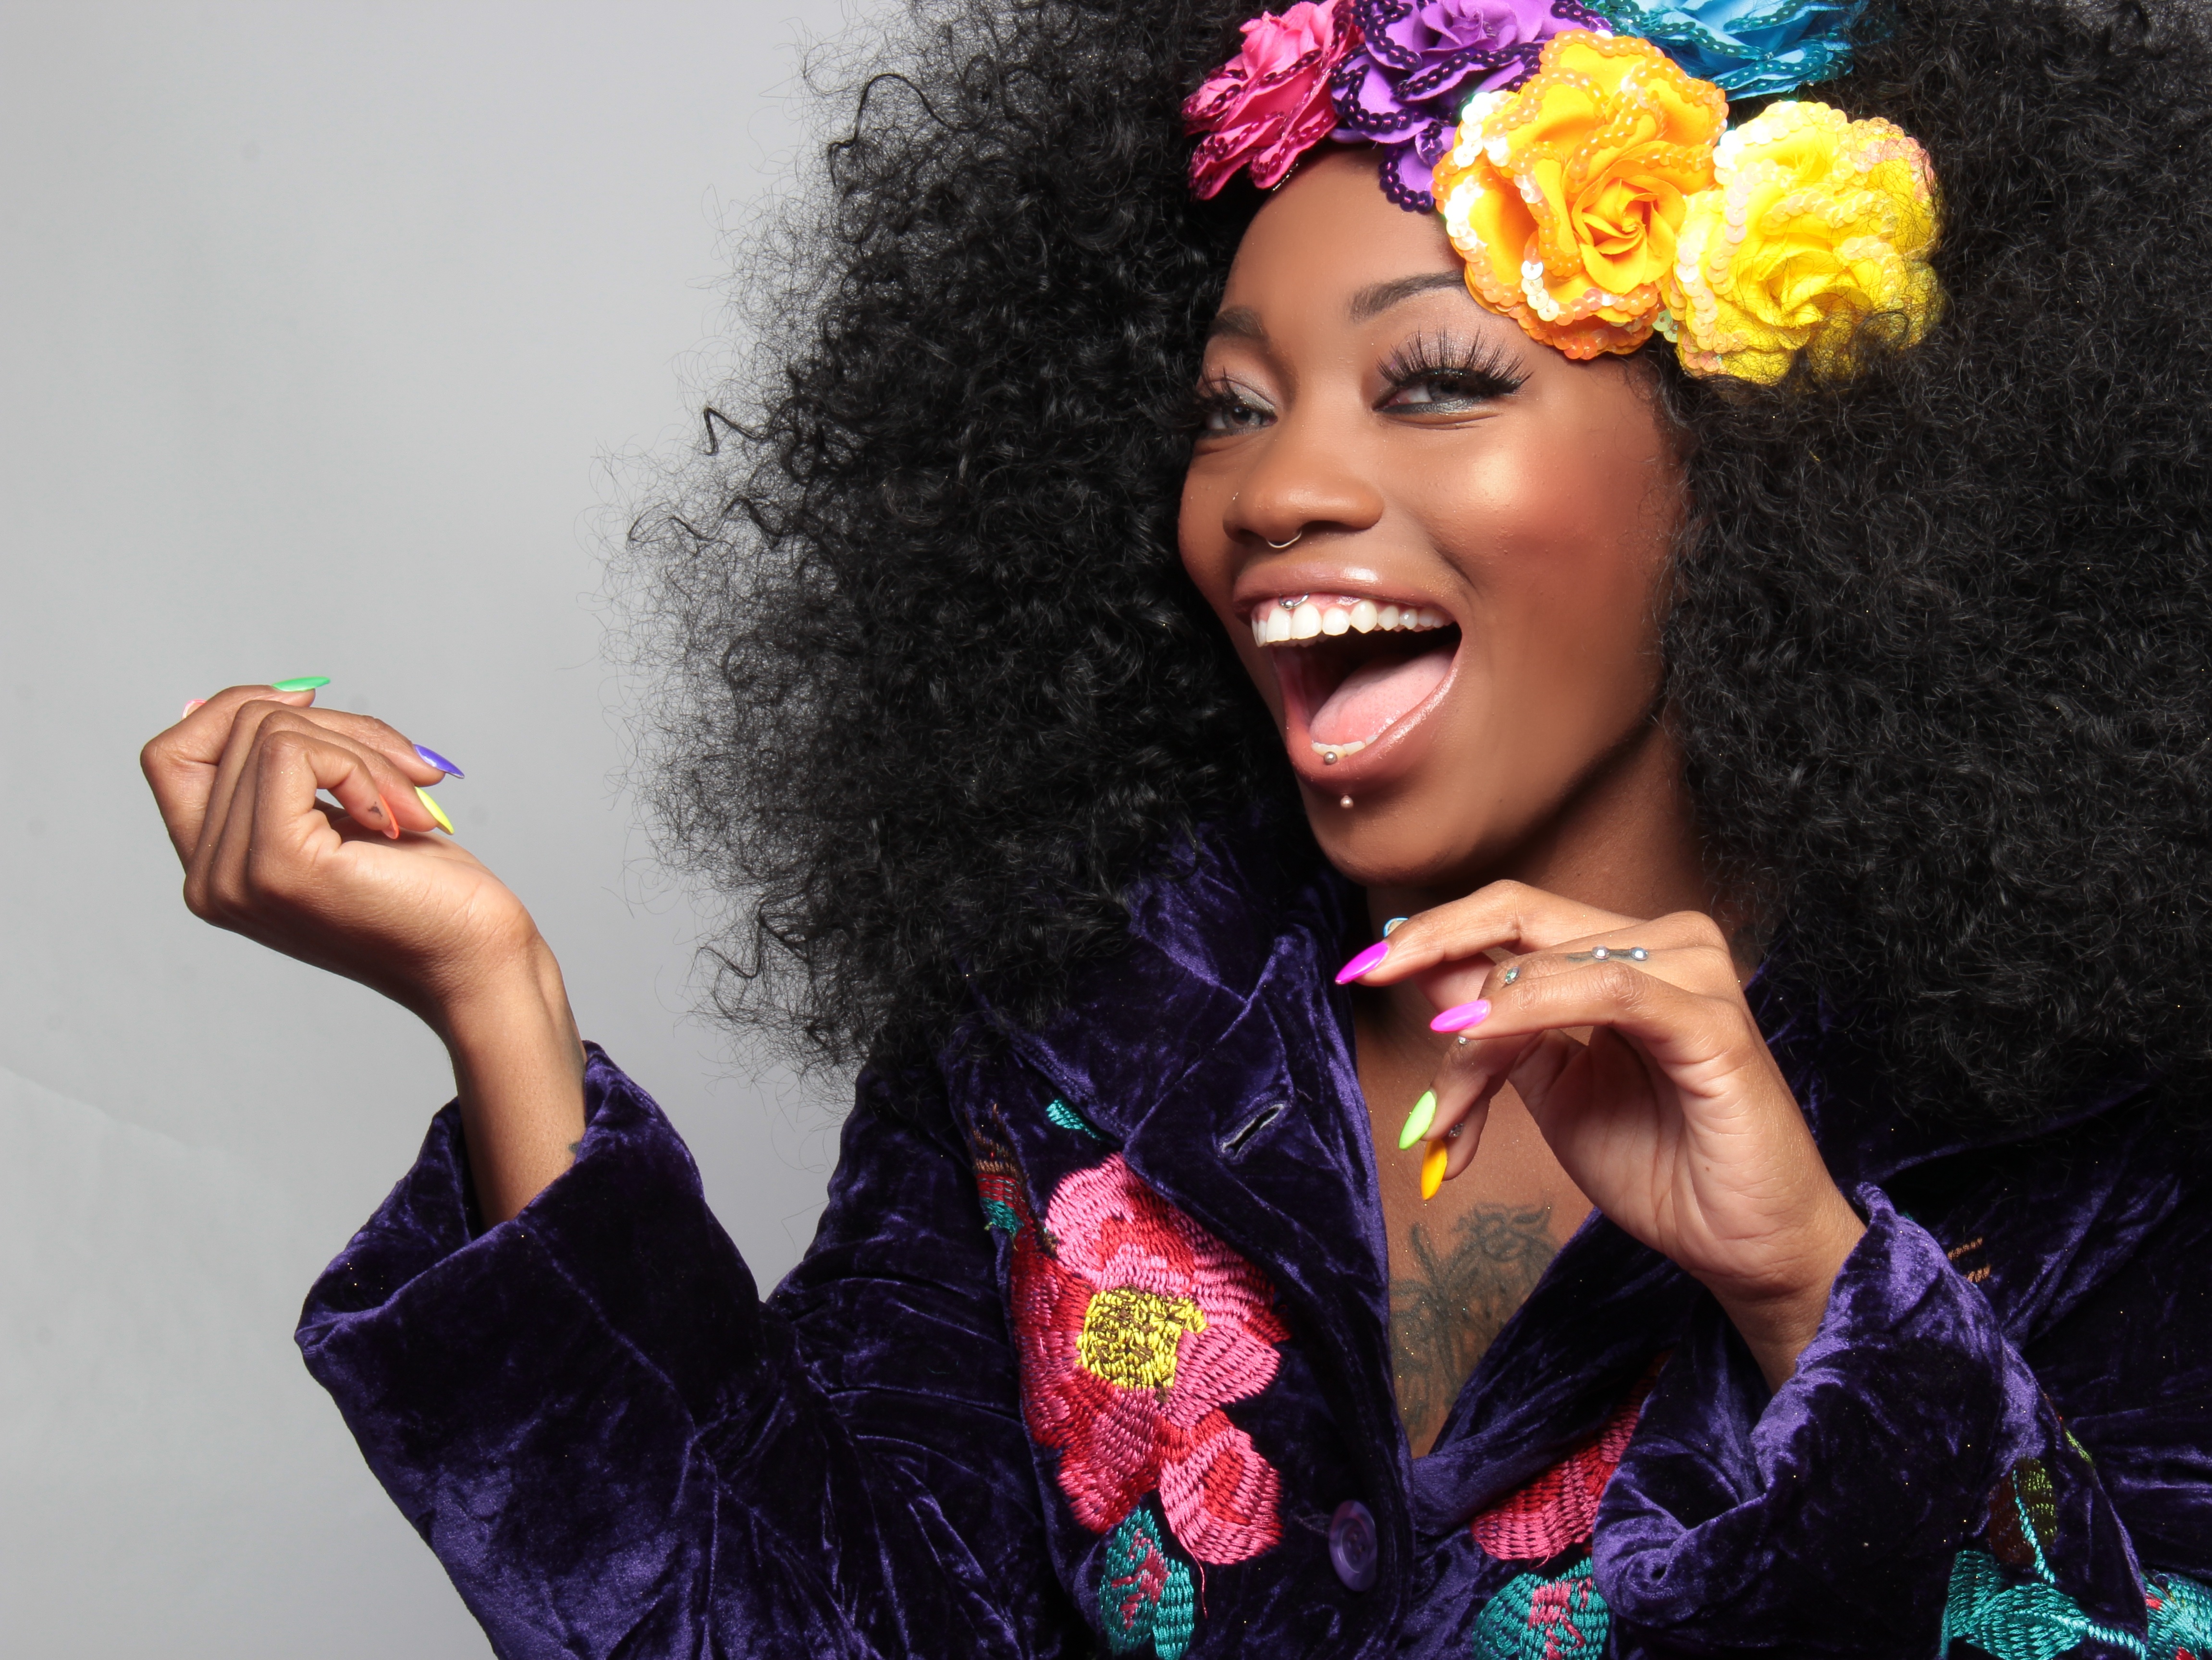
woman, flower, female, model, colourful, color, fashion, clothing, black, colorful, lady, smiling, jewelry, laugh, make up, cheerful, afro, happy, happiness, beauty, joy, sexy, pretty, wear, curly, adult, glamour, african american, hairdo, head wear